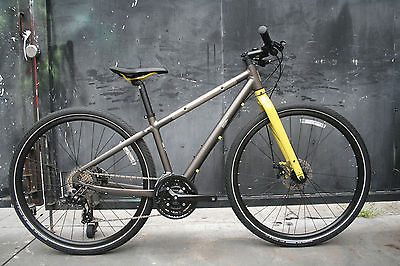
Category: bicycle